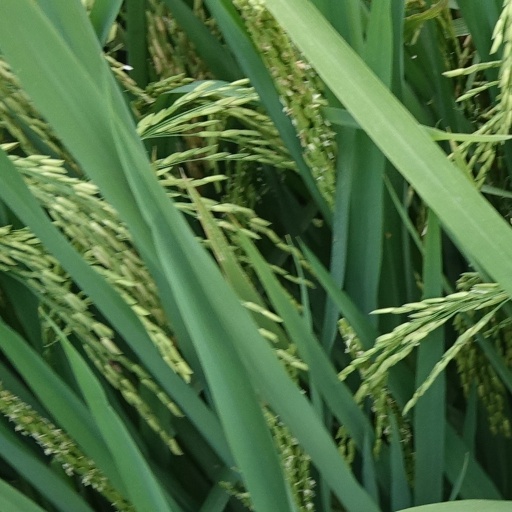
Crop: rice